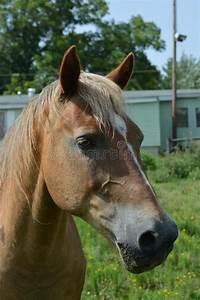
horse